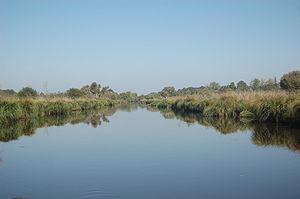
La Loire-Atlantique est un département français, situé dans la région Pays de la Loire. Elle doit son nom à la présence de la Loire, important fleuve qui la traverse, et de l'océan Atlantique, qui borde sa côte, à l'ouest, où l'embouchure de la Loire forme un estuaire.